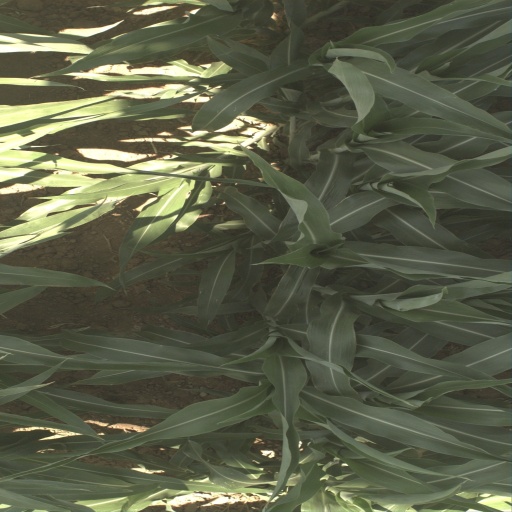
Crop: sorghum